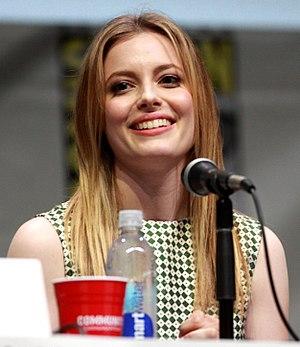
Community est une sitcom chorale américaine en 110 épisodes de 22 minutes créée par Dan Harmon et diffusée entre le 17 septembre 2009 et le 17 avril 2014 sur le réseau NBC et en simultané sur Citytv au Canada, puis entre le 17 mars et le 2 juin 2015 sur Yahoo Screens.